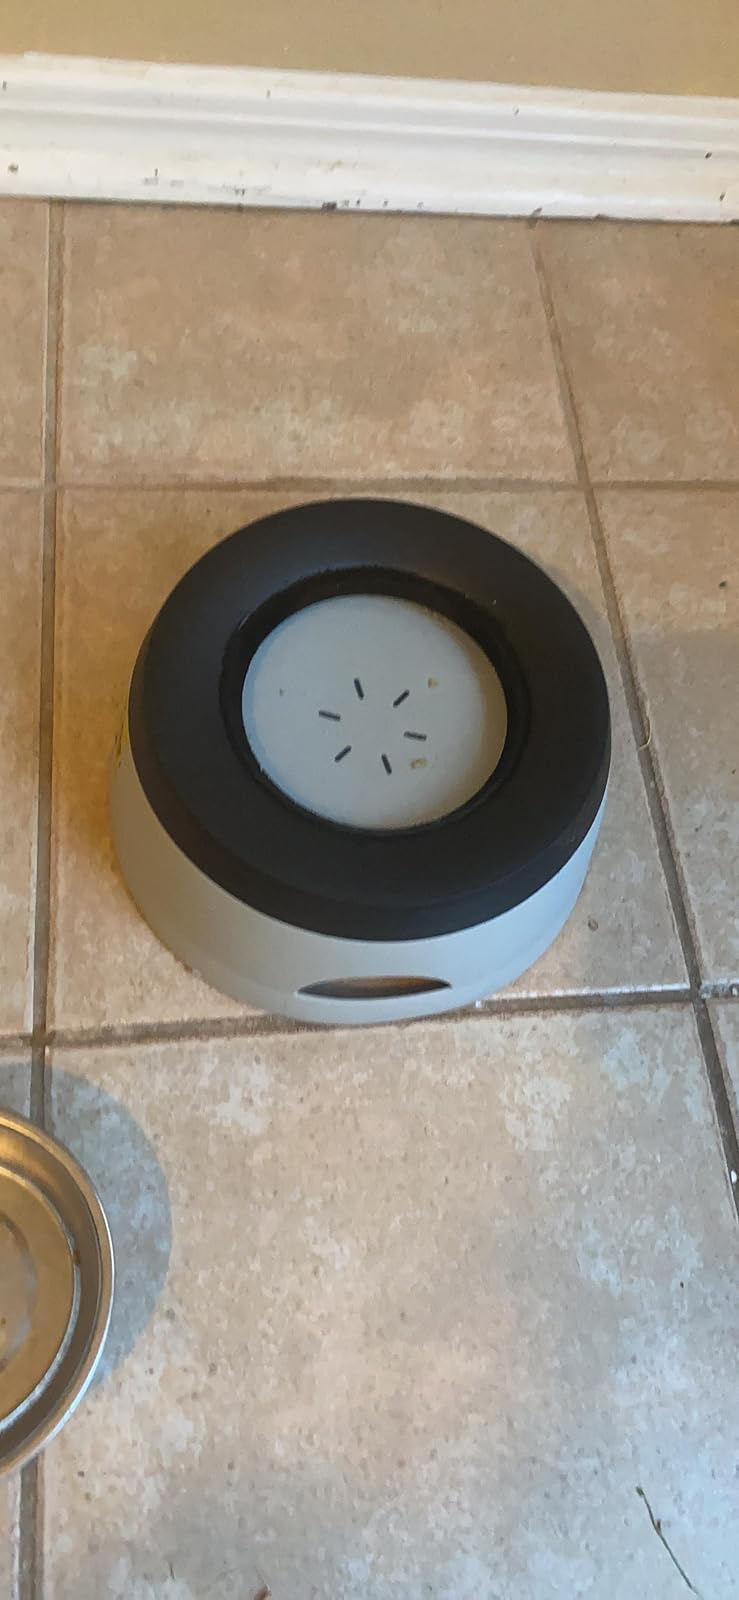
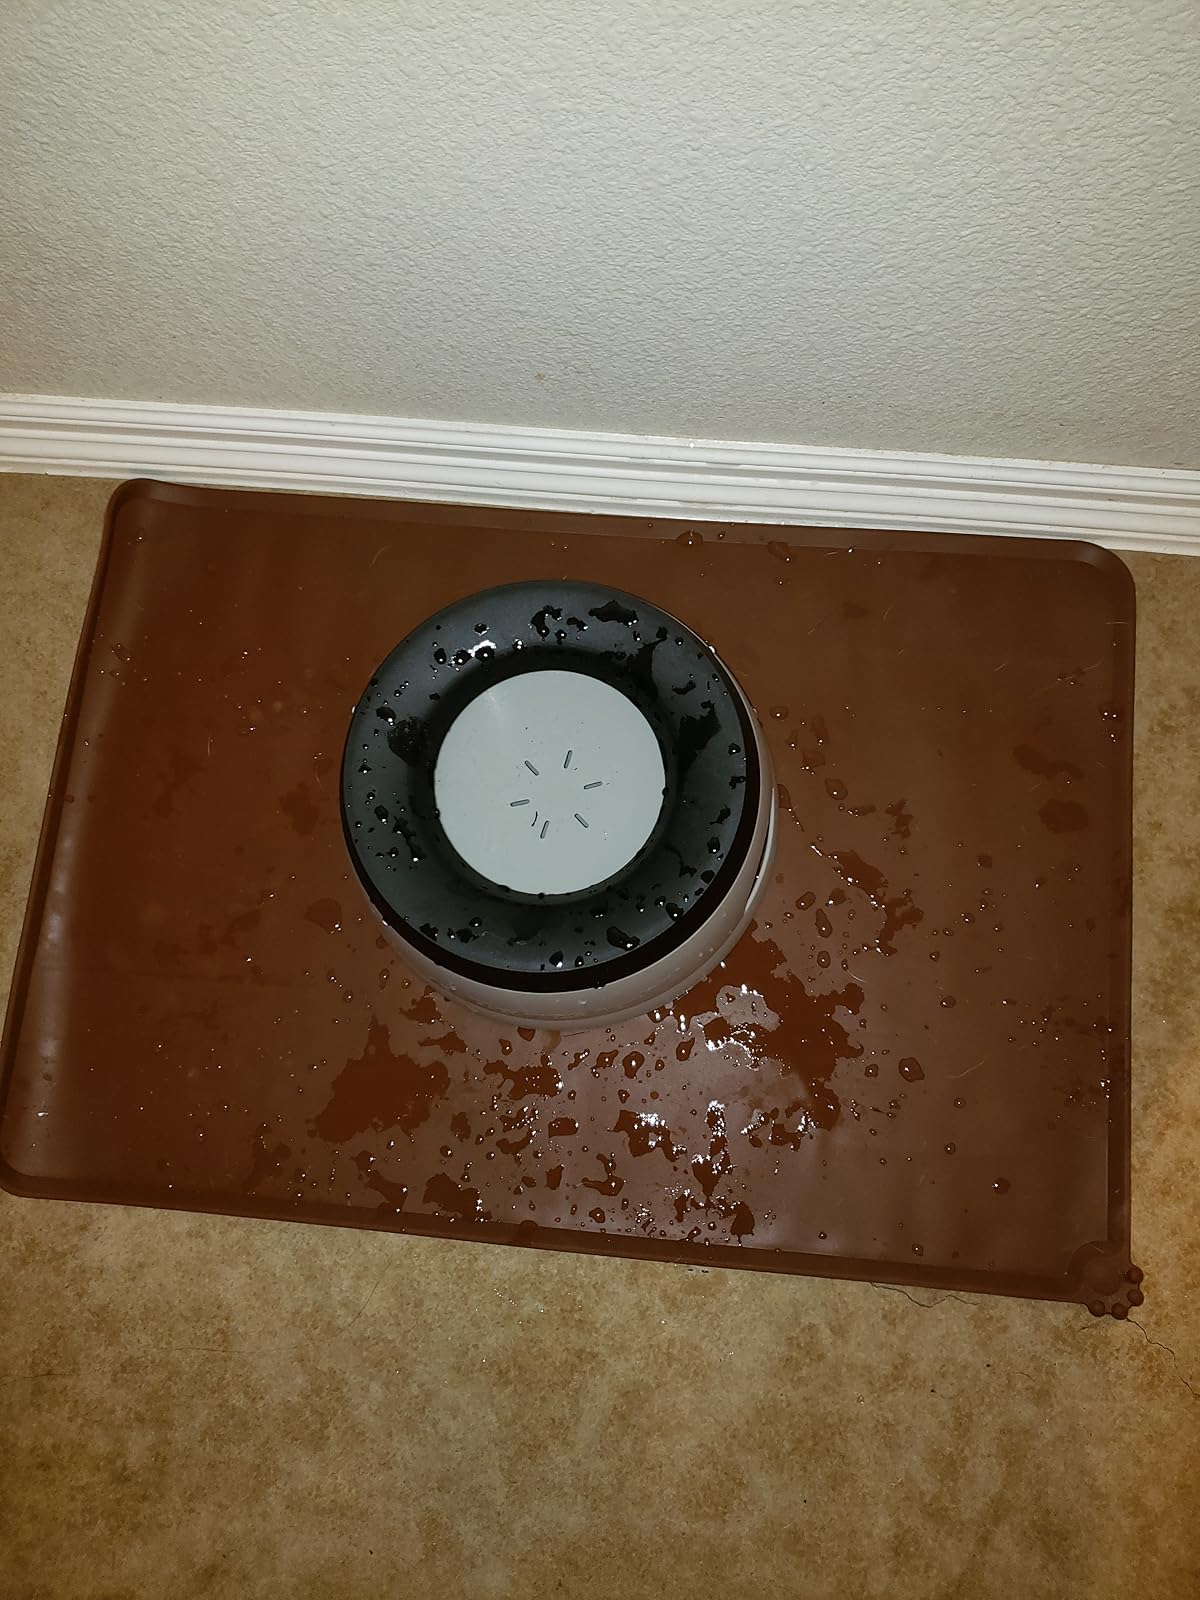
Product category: items_bowl
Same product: yes